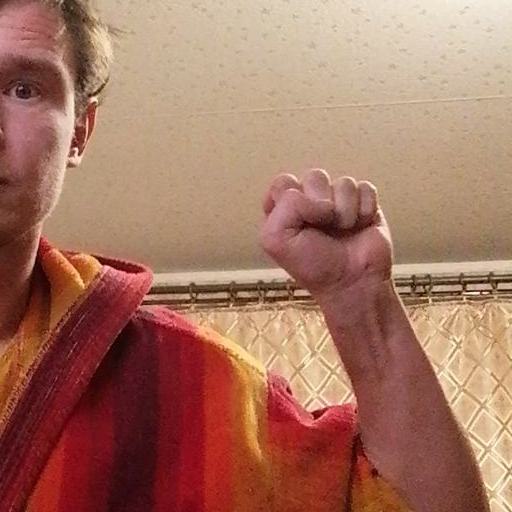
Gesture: fist